Doctor Neighbor

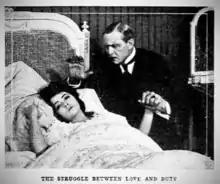
Dr. Neighbor attends to Hazel.

Hazel is distraught and goes for a drive in her car. While driving too fast, she has an accident that fractures her back and leaves her a helpless invalid. Dr. Neighbor attends to her, and Nurse Christine shows up to help care for her friend.